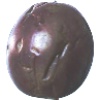
Label: Passion Fruit 1